Paul Bryar

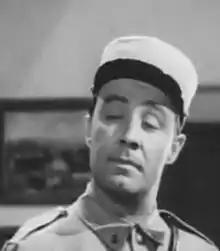
Bryar in "Jungle Siren" (1942)

Paul Bryar (born Gabriel Paul Barrere; February 21, 1910 – August 30, 1985) was an American actor. In a career spanning nearly half a century, he appeared in numerous films and television series.